Question: Please indicate a possible affordance area of the cup that can be used for holding
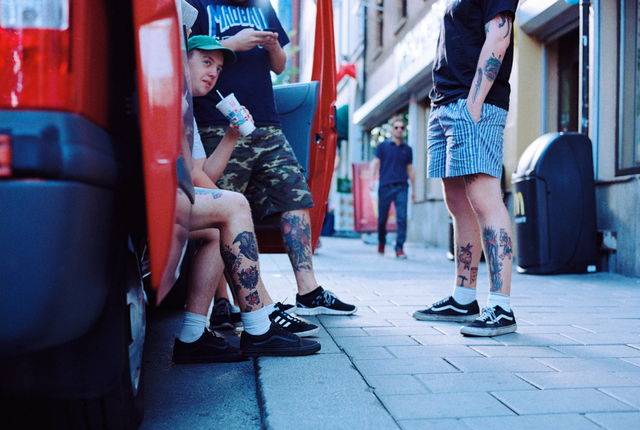
Answer: [206.5, 87.5, 255.5, 143.5]